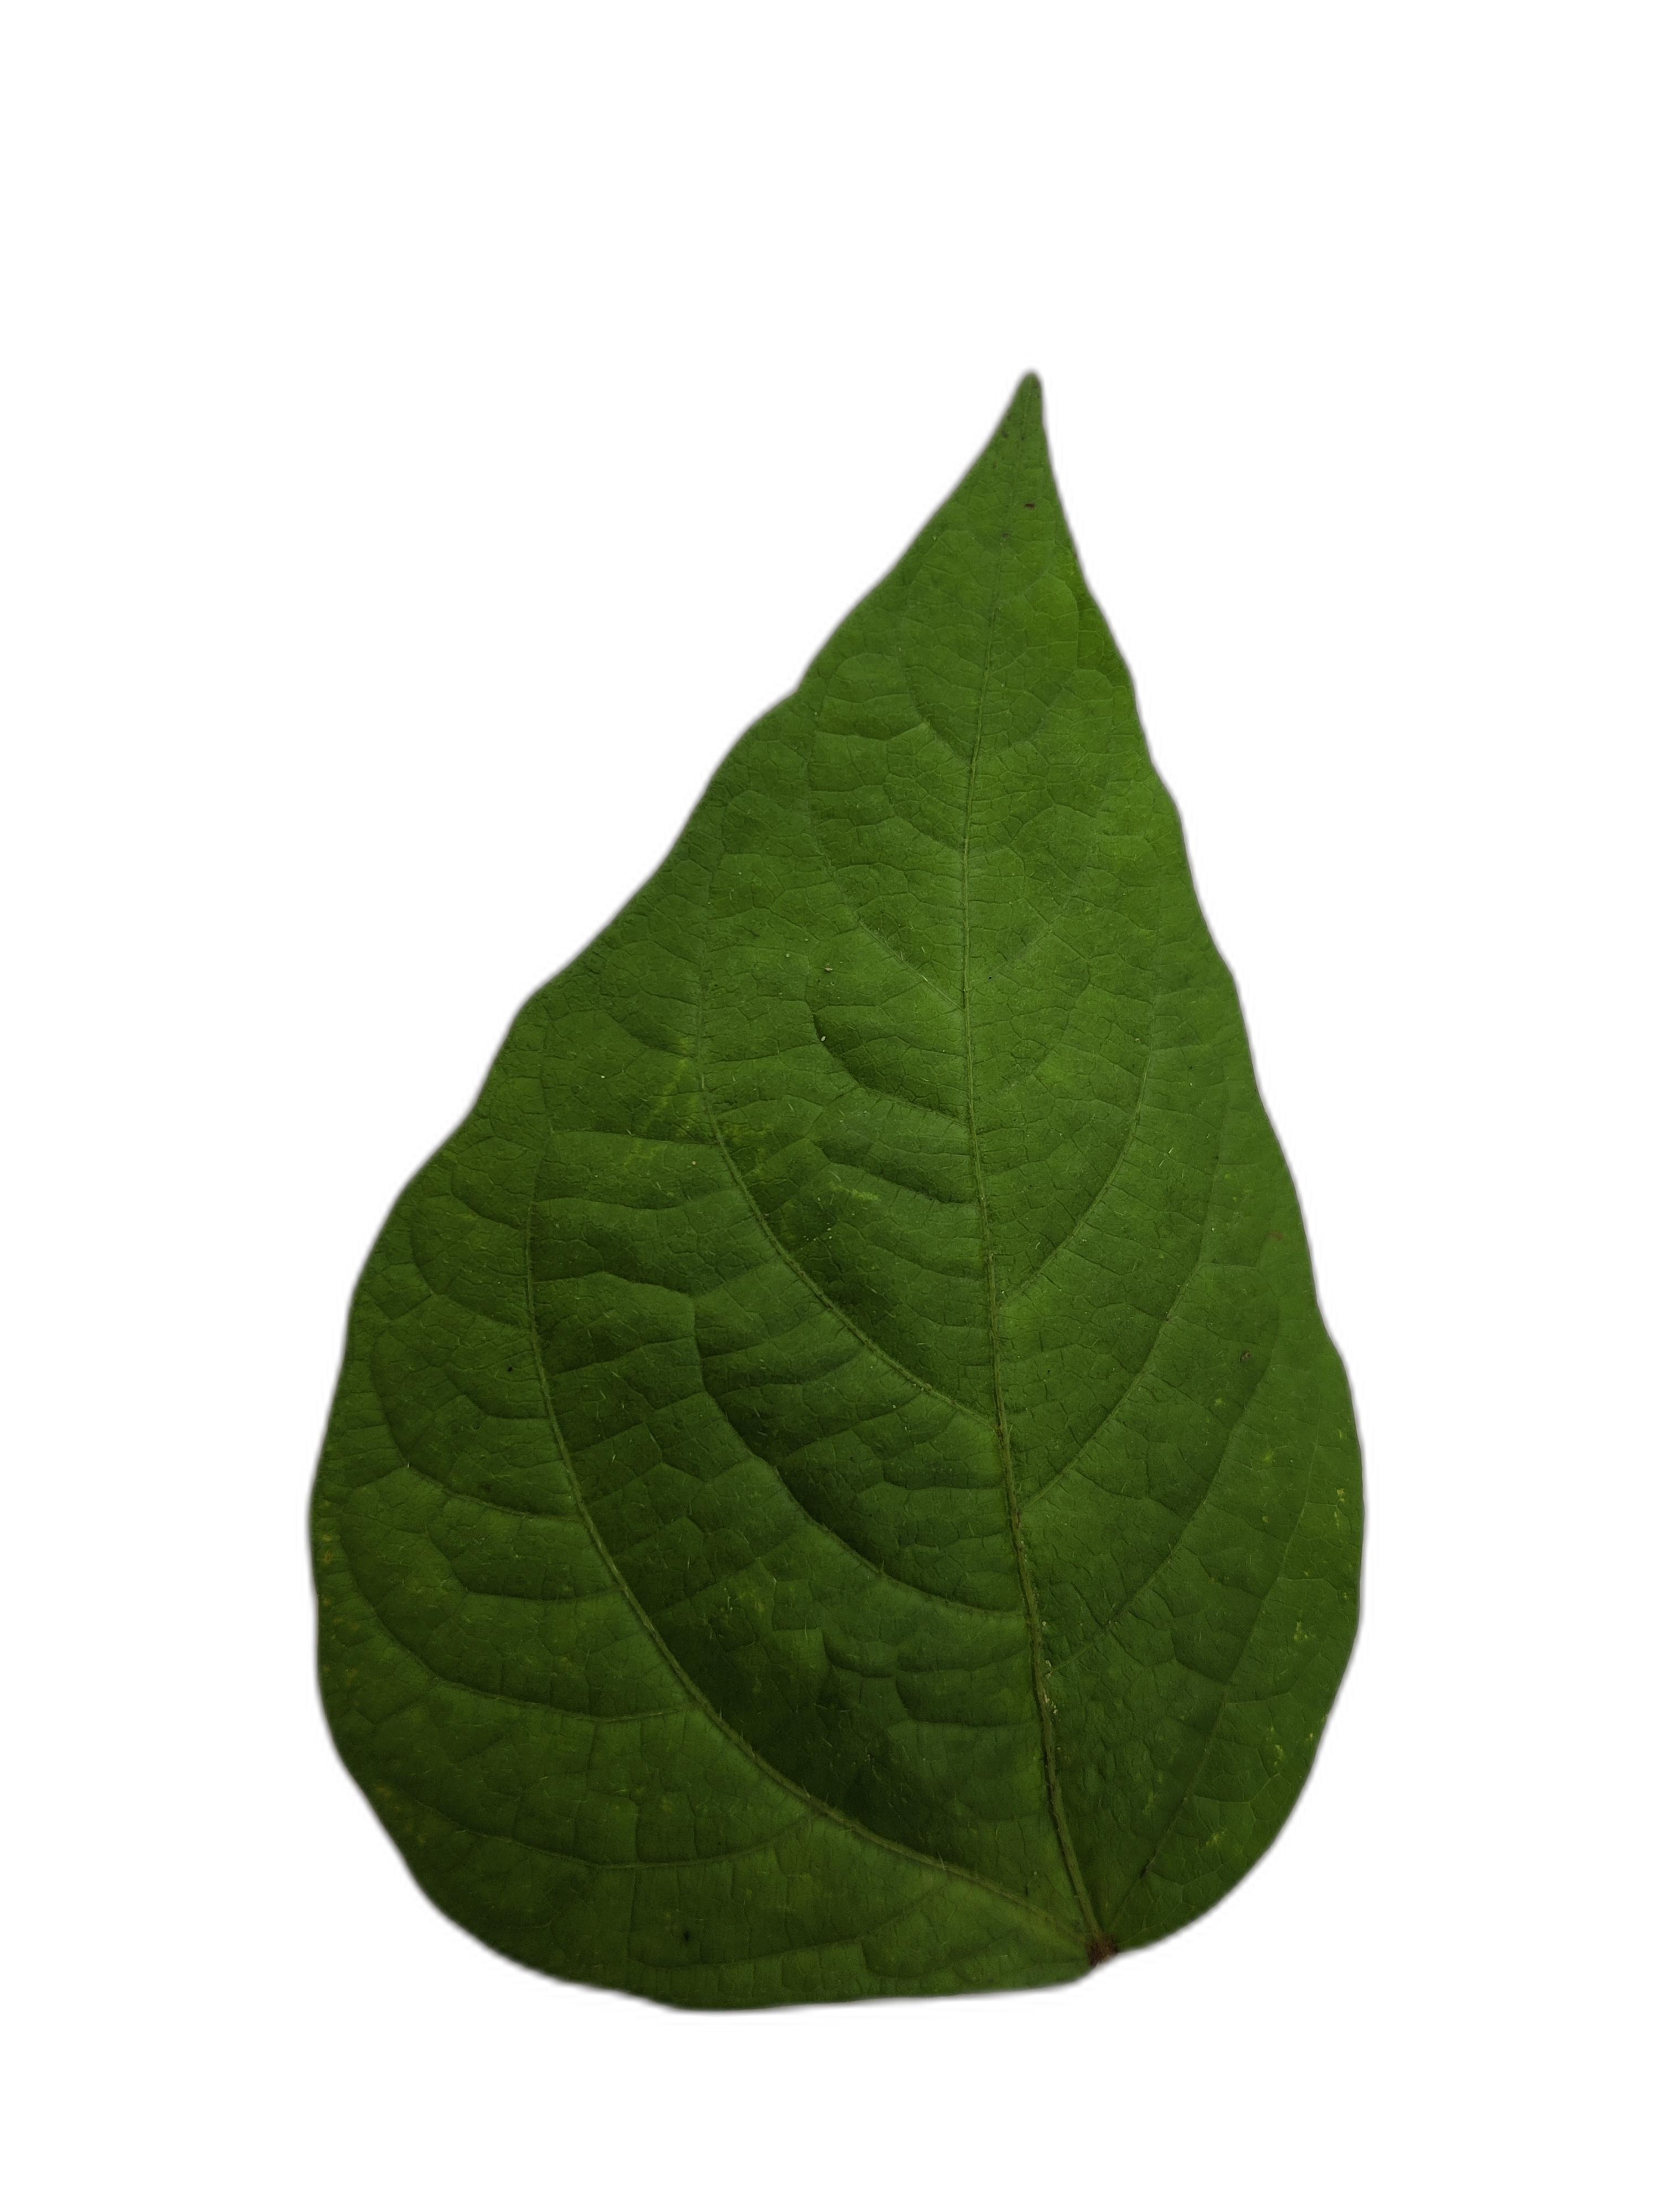
Label: Healthy